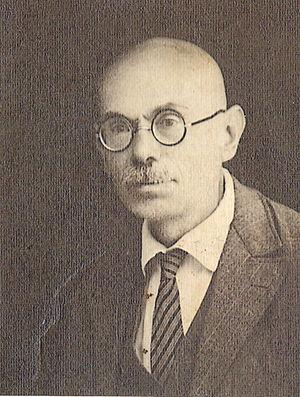
Otto Alscher, né le 8 janvier 1880 à Perlez alors en Autriche-Hongrie, aujourd'hui en Serbie et décédé le 29 décembre 1944 à Târgu Jiu est un écrivain roumain issue de la minorité allemande.